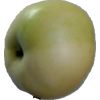
Label: Apple 6